Analytical psychology

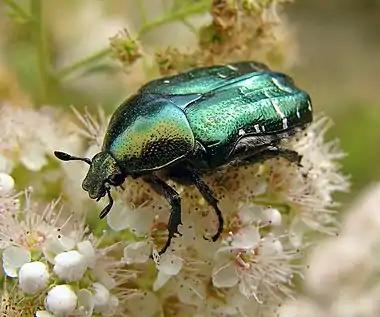
A rose chafer, the type of beetle Jung caught in his hand, as he heard a patient's dream containing a golden scarab

Just like the "anima" and "animus", the "persona" (derived from the Latin term for a mask, as would have been worn by actors) is another key concept in analytical psychology. It is the part of the personality which manages an individual's relations with society in the outside world and works the same way for both sexes. The persona, which is at the heart of the psyche, is contrary to the shadow which is actually the true personality but denied by the self. The conscious self identifies primarily with the persona during development in childhood as the individual develops a psychological framework for dealing with others. Identifications with diplomas, social roles, with honours and awards, with a career, all contribute to the apparent constitution of the persona and which do not lead to knowledge of the self. For Jung, the persona has nothing real about it. It can only be a compromise between the individual and society, yielding an illusion of individuality. Individuation consists, in the first instance, of discarding the individual's mask, but not too quickly as often, it is all the patient has as a means of identification. The persona is implicated in a number of symptoms such as compulsive disorders, phobias, shifting moods, and addictions, among others.